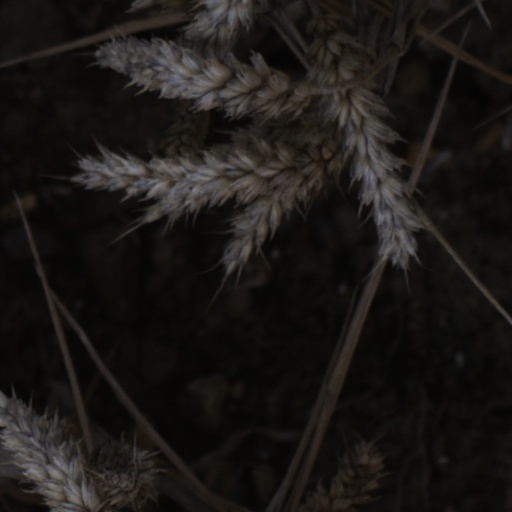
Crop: wheat